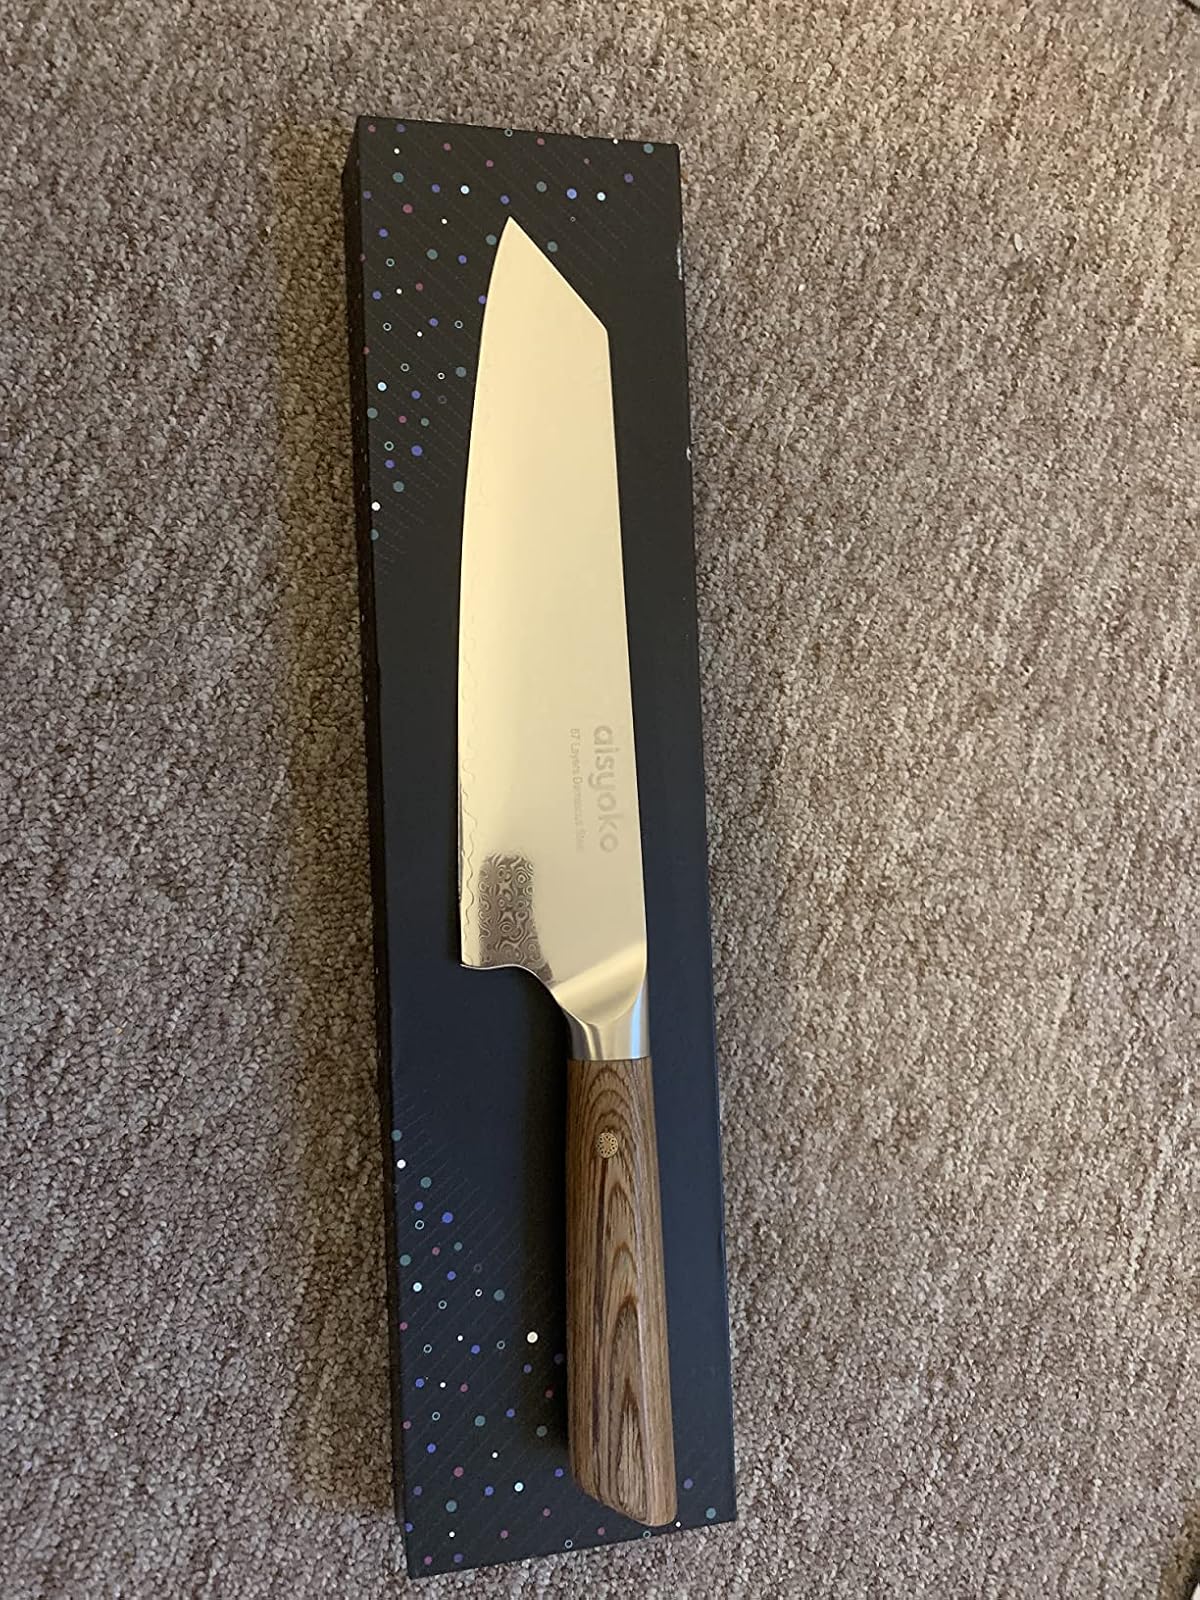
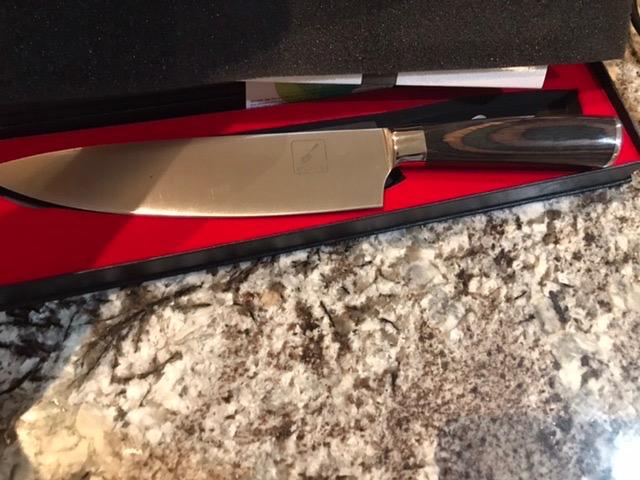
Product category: items_knife
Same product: no